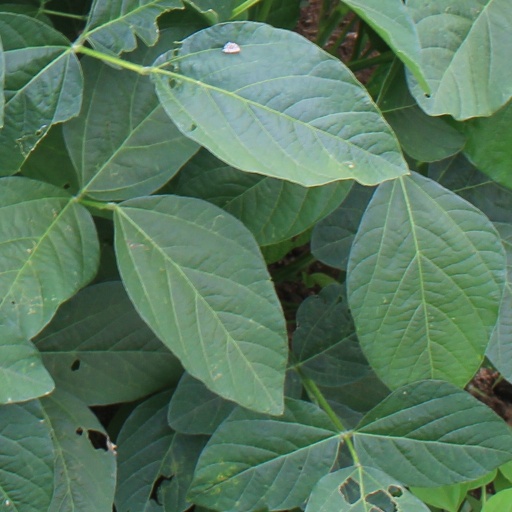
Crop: soybean